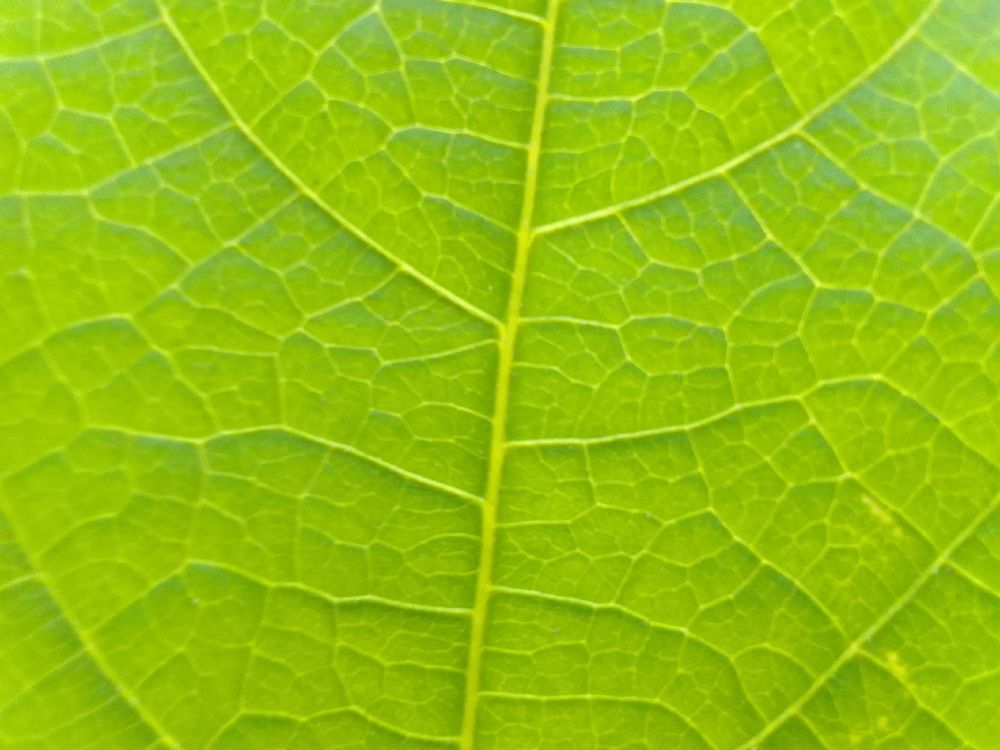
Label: healthy